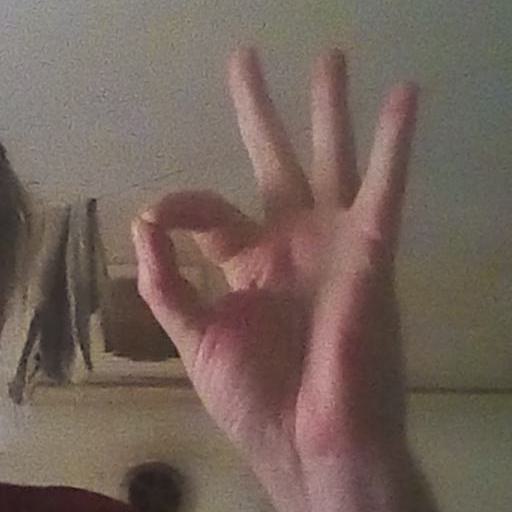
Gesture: ok